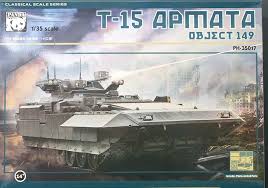
Label: BMP-T15